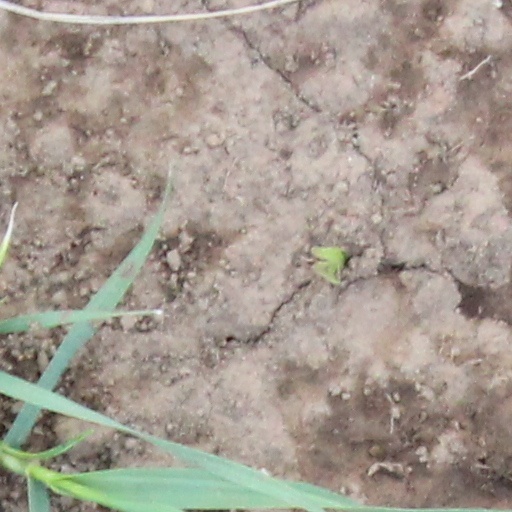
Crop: wheat